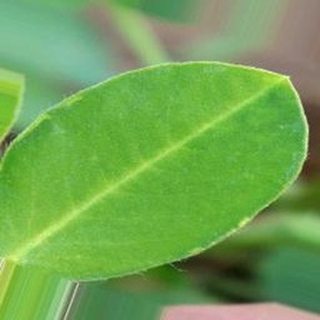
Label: healthy_groundnut